Religious clothing

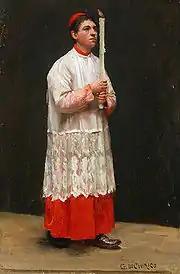
"Il ministrante", by Giacomo di Chirico (1844–1883).

Vestments are liturgical garments and articles associated primarily with the Christian religions, especially Catholic, Eastern Orthodox, Anglicans, Methodists, and Lutheran Churches. Other groups also make use of vestments, but this was a point of controversy in the Protestant Reformation and sometimes since - notably during the Ritualist controversies in England in the 19th century. Clerical clothing is non-liturgical clothing worn exclusively by clergy. It is distinct from vestments in that it is not reserved specifically for services.